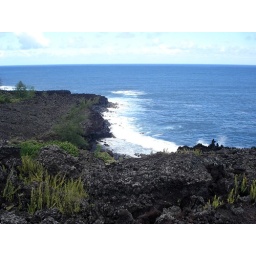
Stay on the road or your car ends up in here.